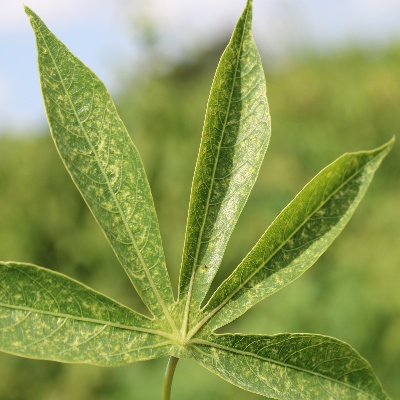
Crop: Cassava
Condition: green mite